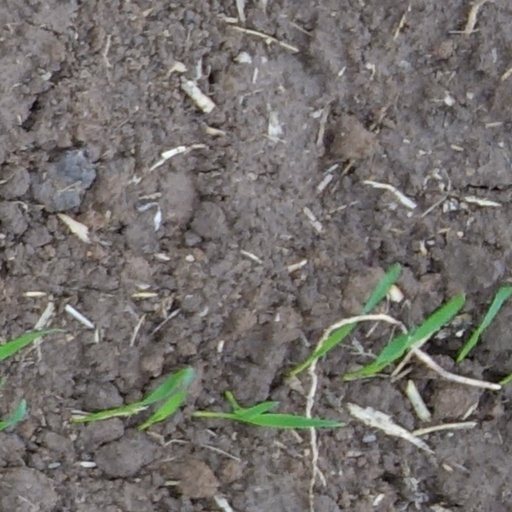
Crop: wheat